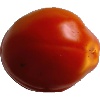
Label: Tomato 1